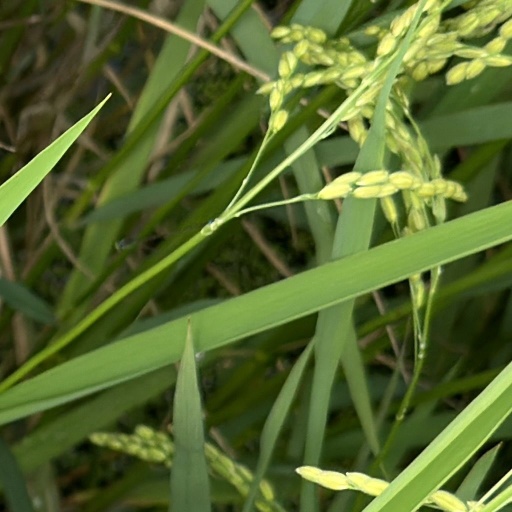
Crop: rice